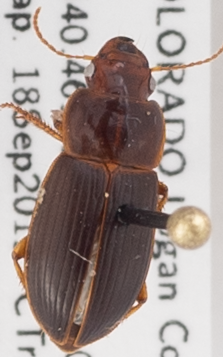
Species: Harpalus herbivagus
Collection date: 2019-09-18
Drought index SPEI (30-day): -0.26
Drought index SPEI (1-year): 0.454
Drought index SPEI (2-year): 0.8